Princess Amelia's Battery

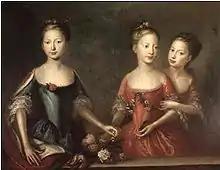
The daughters of King George II (Anne, Amelia, and Caroline), after whom three batteries in Gibraltar were named

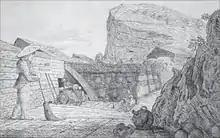
Princess Amelia's Battery, c. 1780 by gun depression carriage designer George Koehler.

Princess Amelia's Battery is in Gibraltar, the British Overseas Territory at the southern end of the Iberian Peninsula. The artillery battery is located on Willis's Plateau at the northern end of the Upper Rock Nature Reserve, above Princess Caroline's Battery and adjacent to the fourth gun of Princess Anne's Battery. Both Princess Amelia's Battery and the adjacent Gun No. 4 are on higher ground than that of Guns No. 1 through 3 of Princess Anne's Battery.